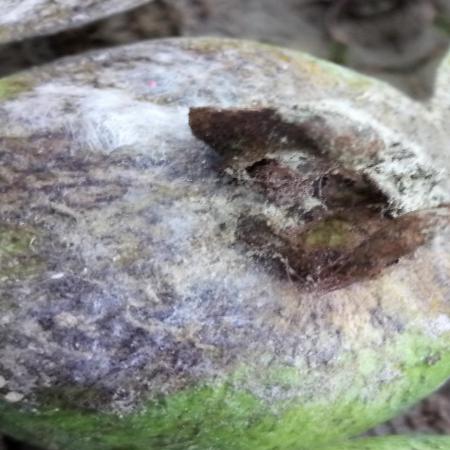
Label: Phytopthora